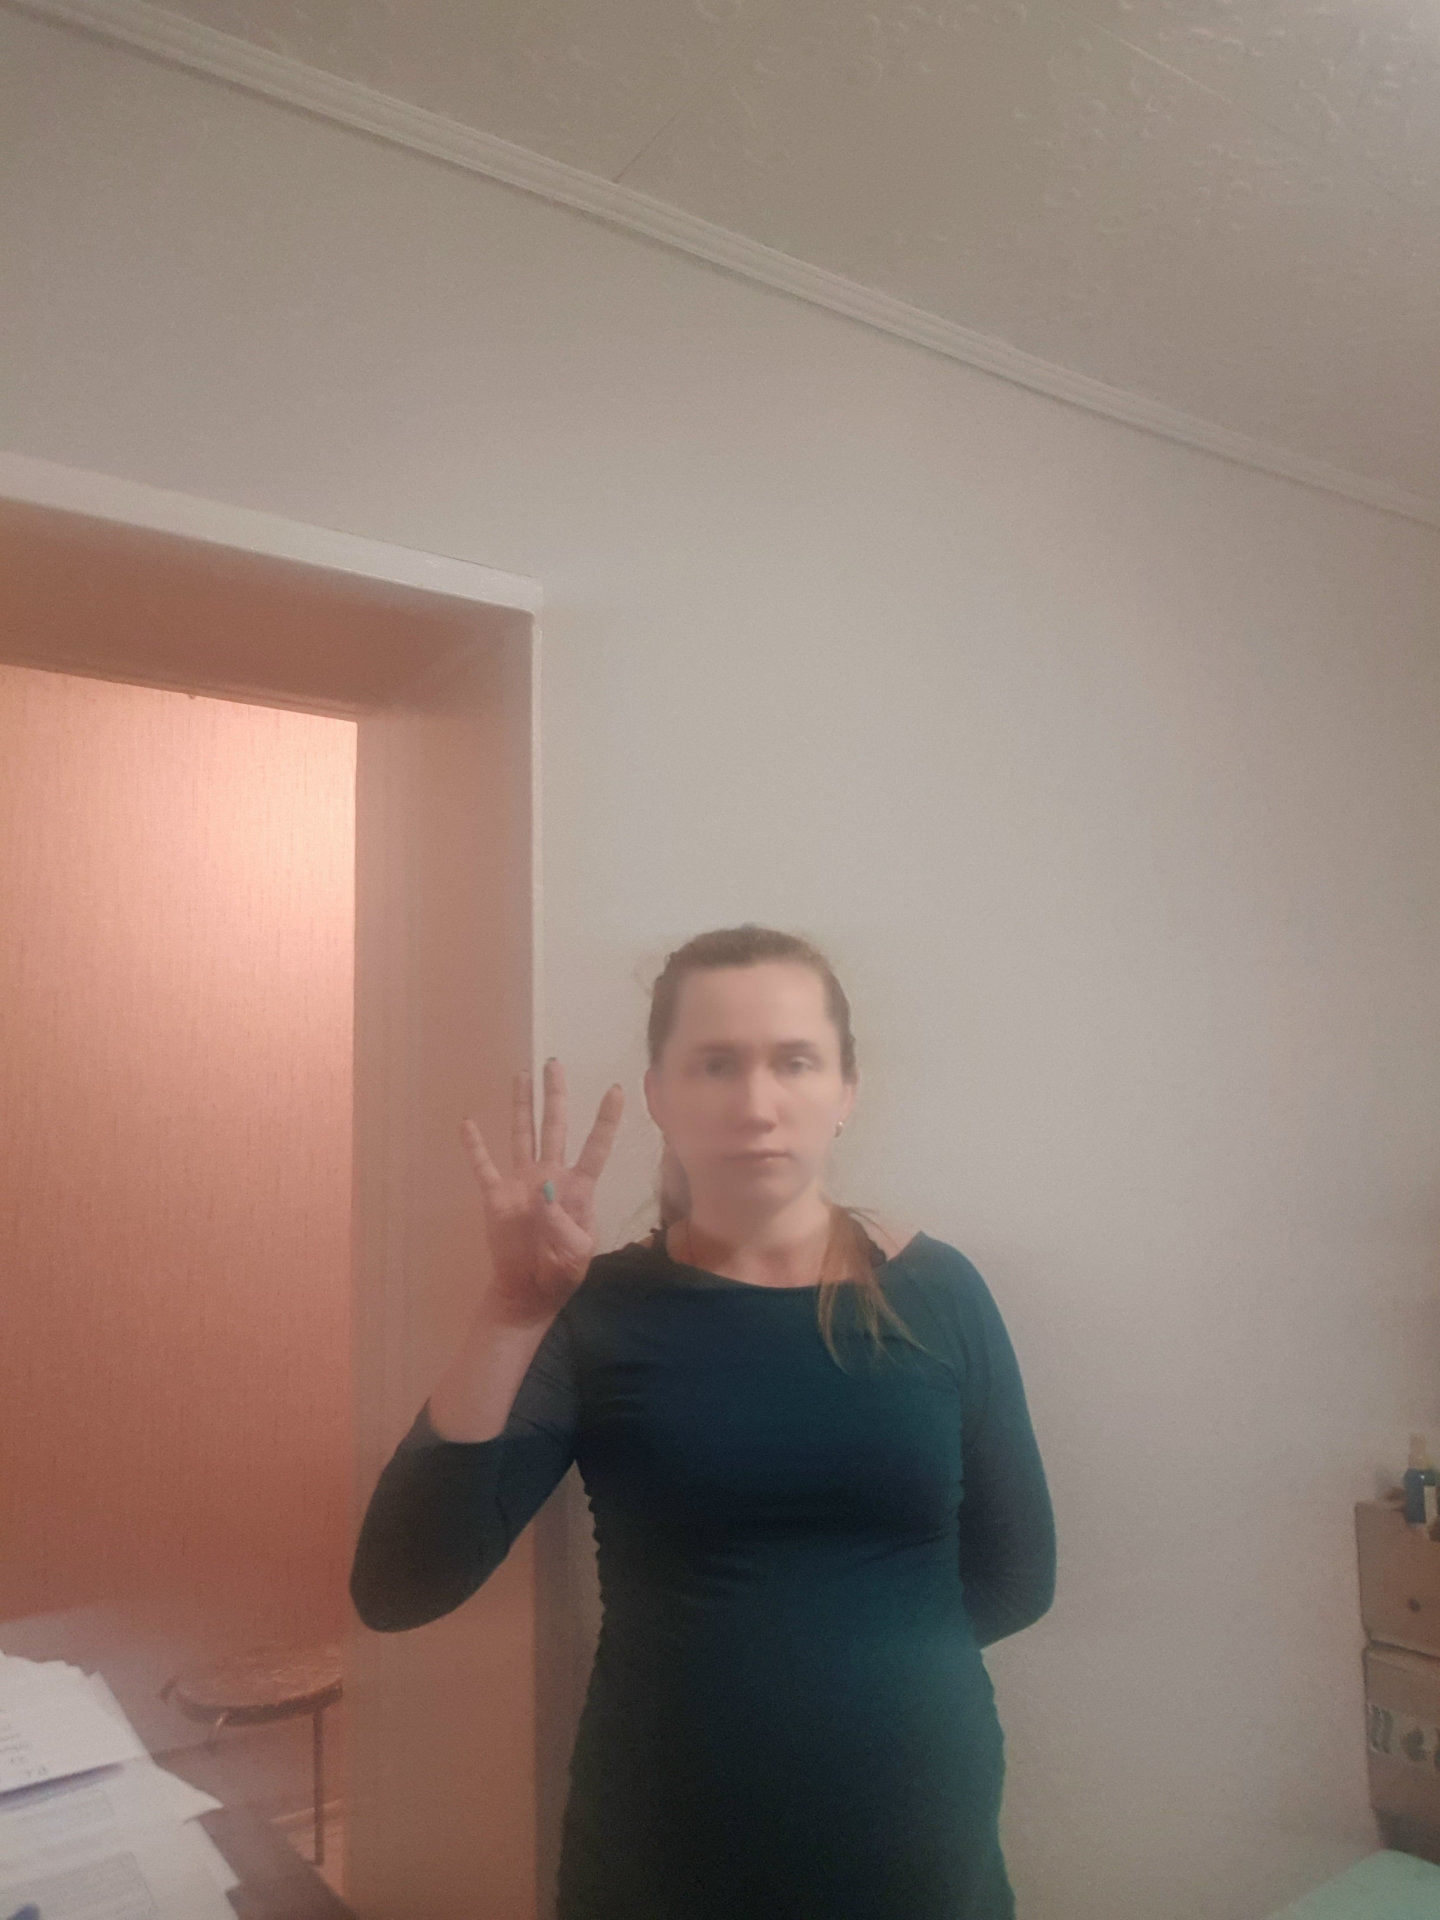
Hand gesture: four